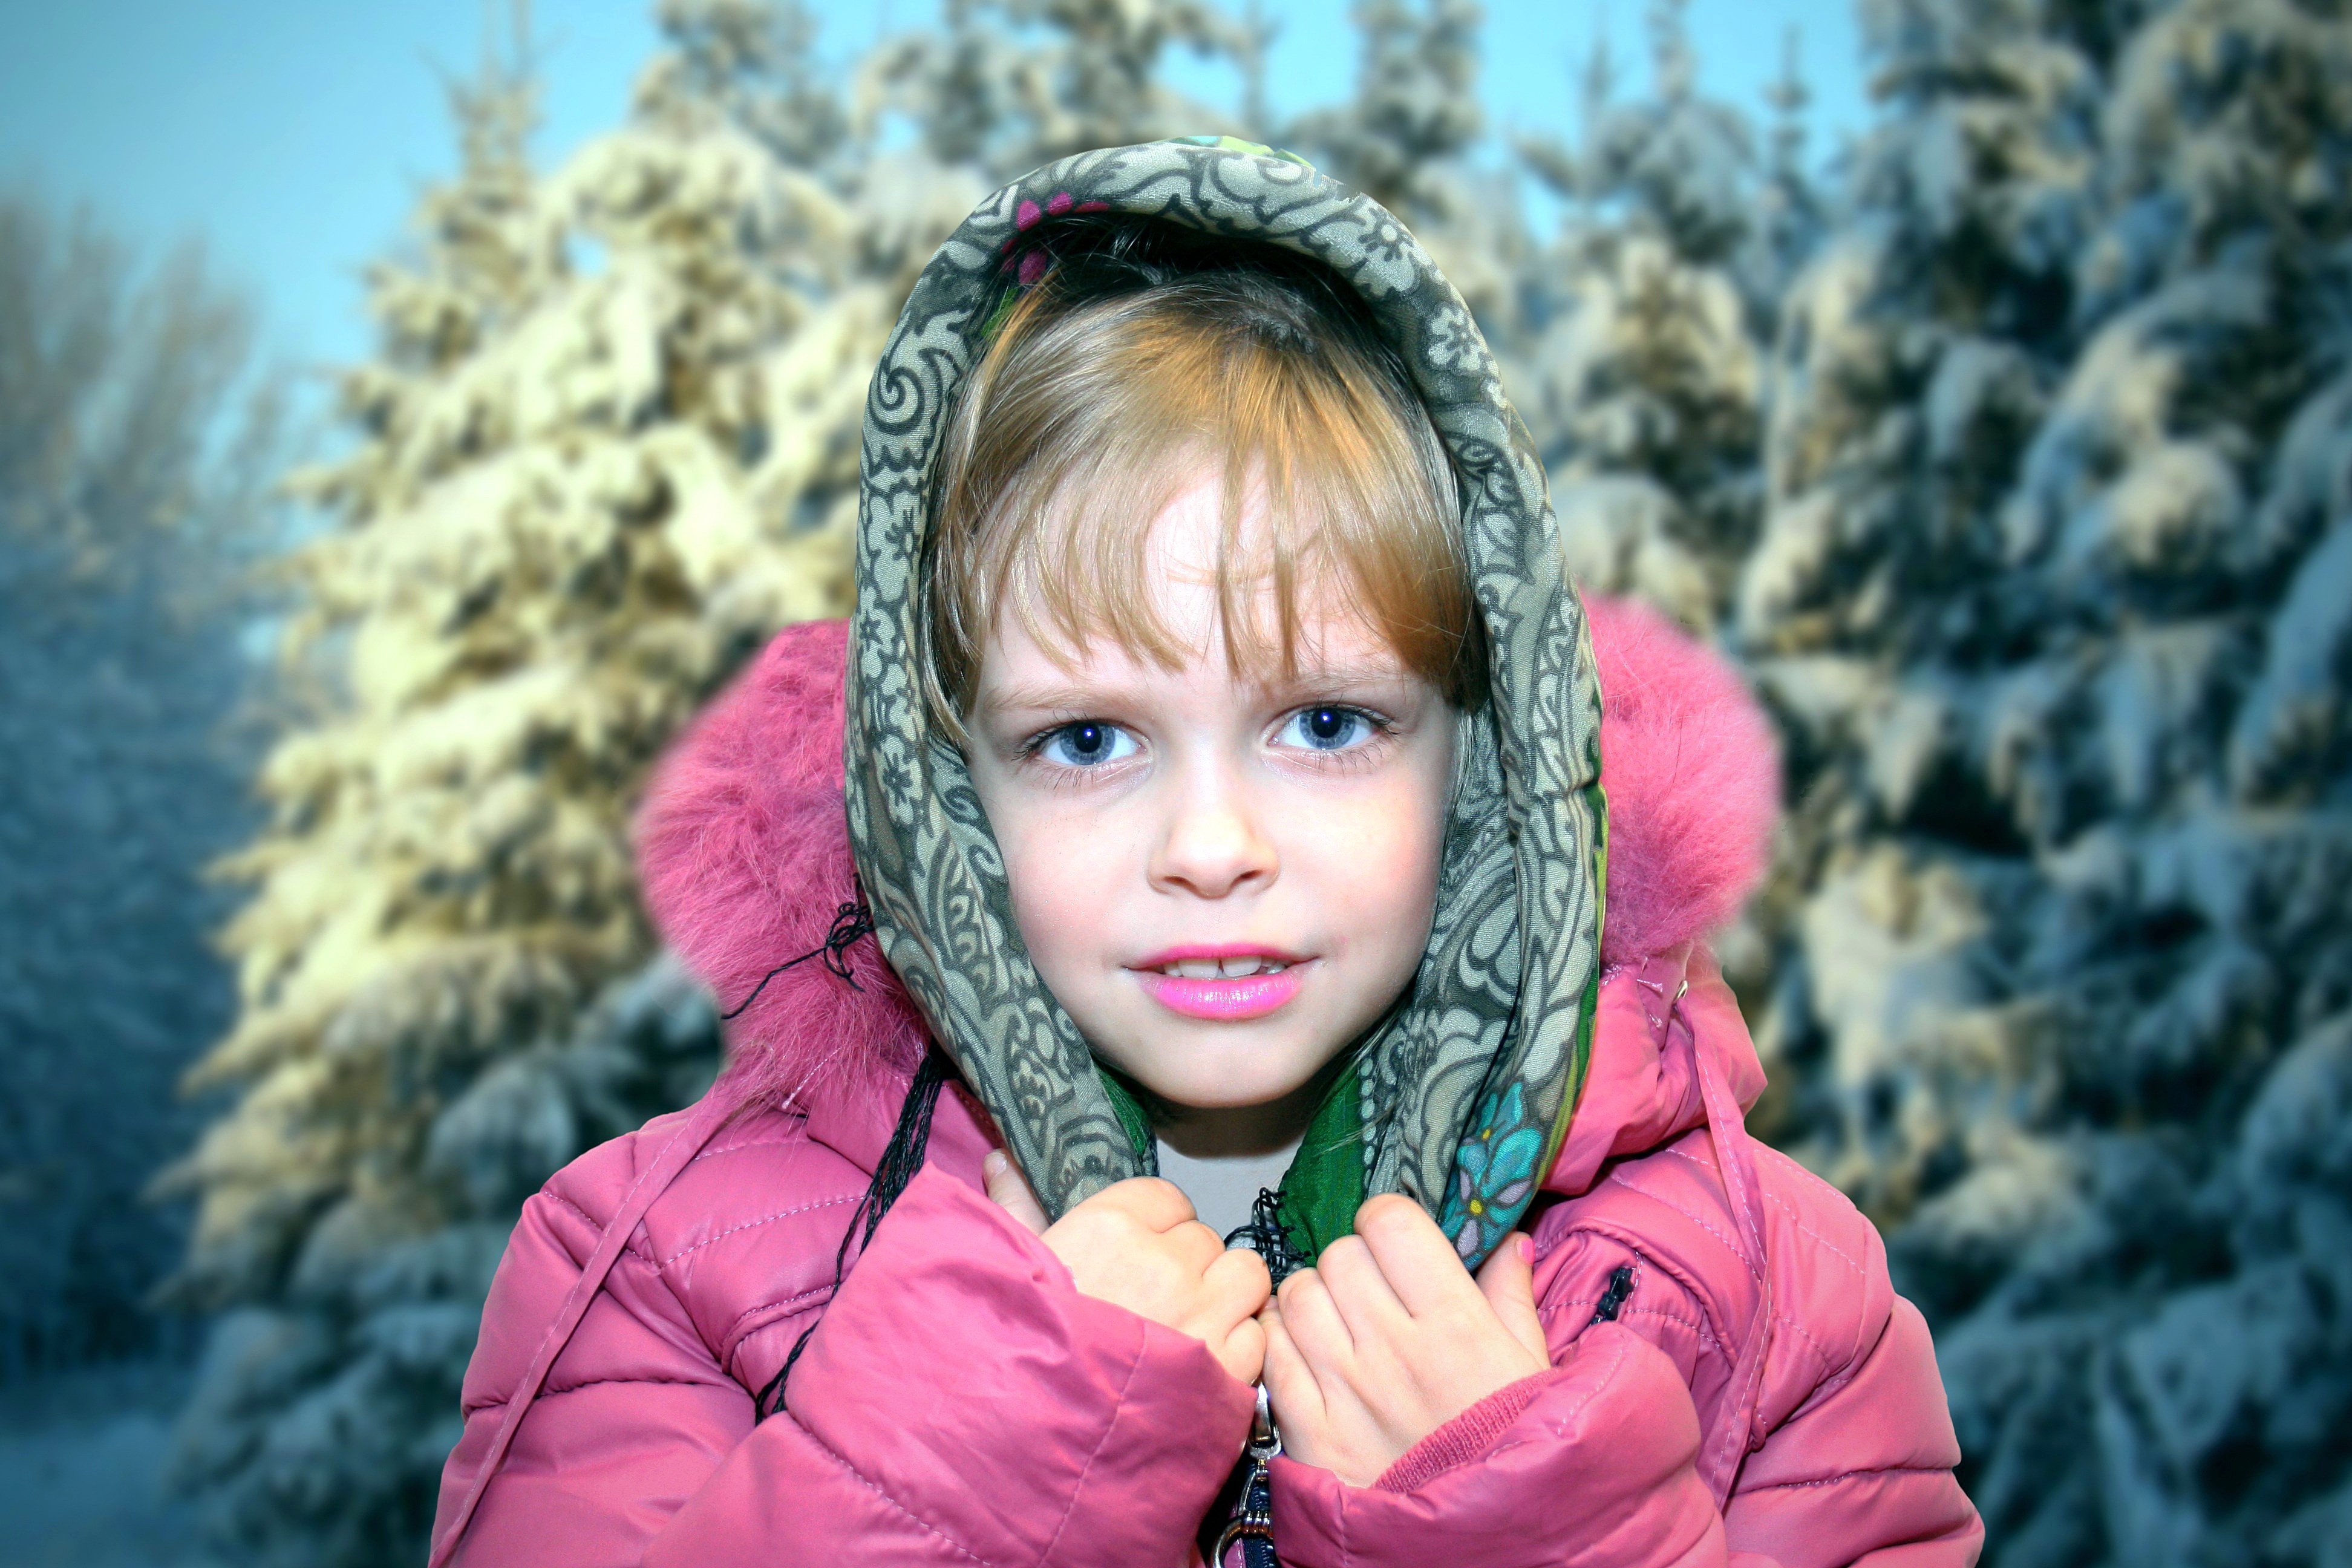
person, winter, people, girl, photography, flower, portrait, model, spring, color, child, blue, clothing, lady, facial expression, season, smile, face, eye, head, skin, beauty, russia, photo shoot, portrait photography, snow maiden